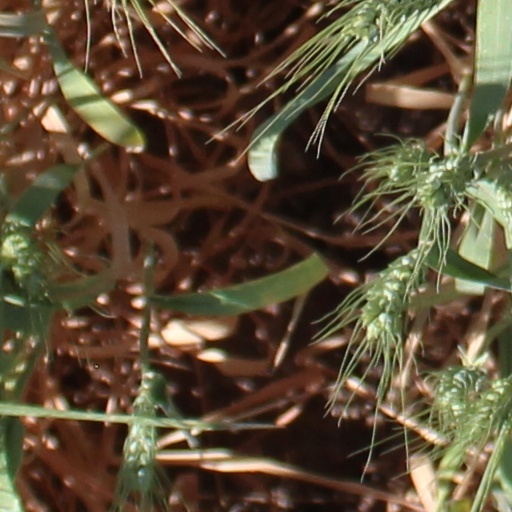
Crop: wheat